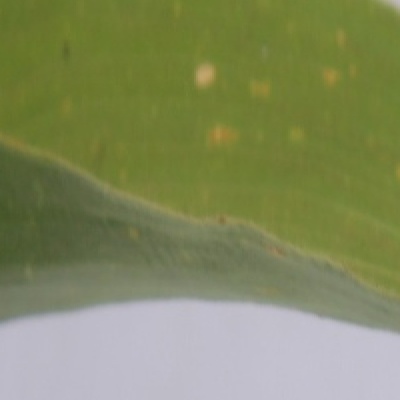
Label: Corn_(Maize)___Leaf_Spot